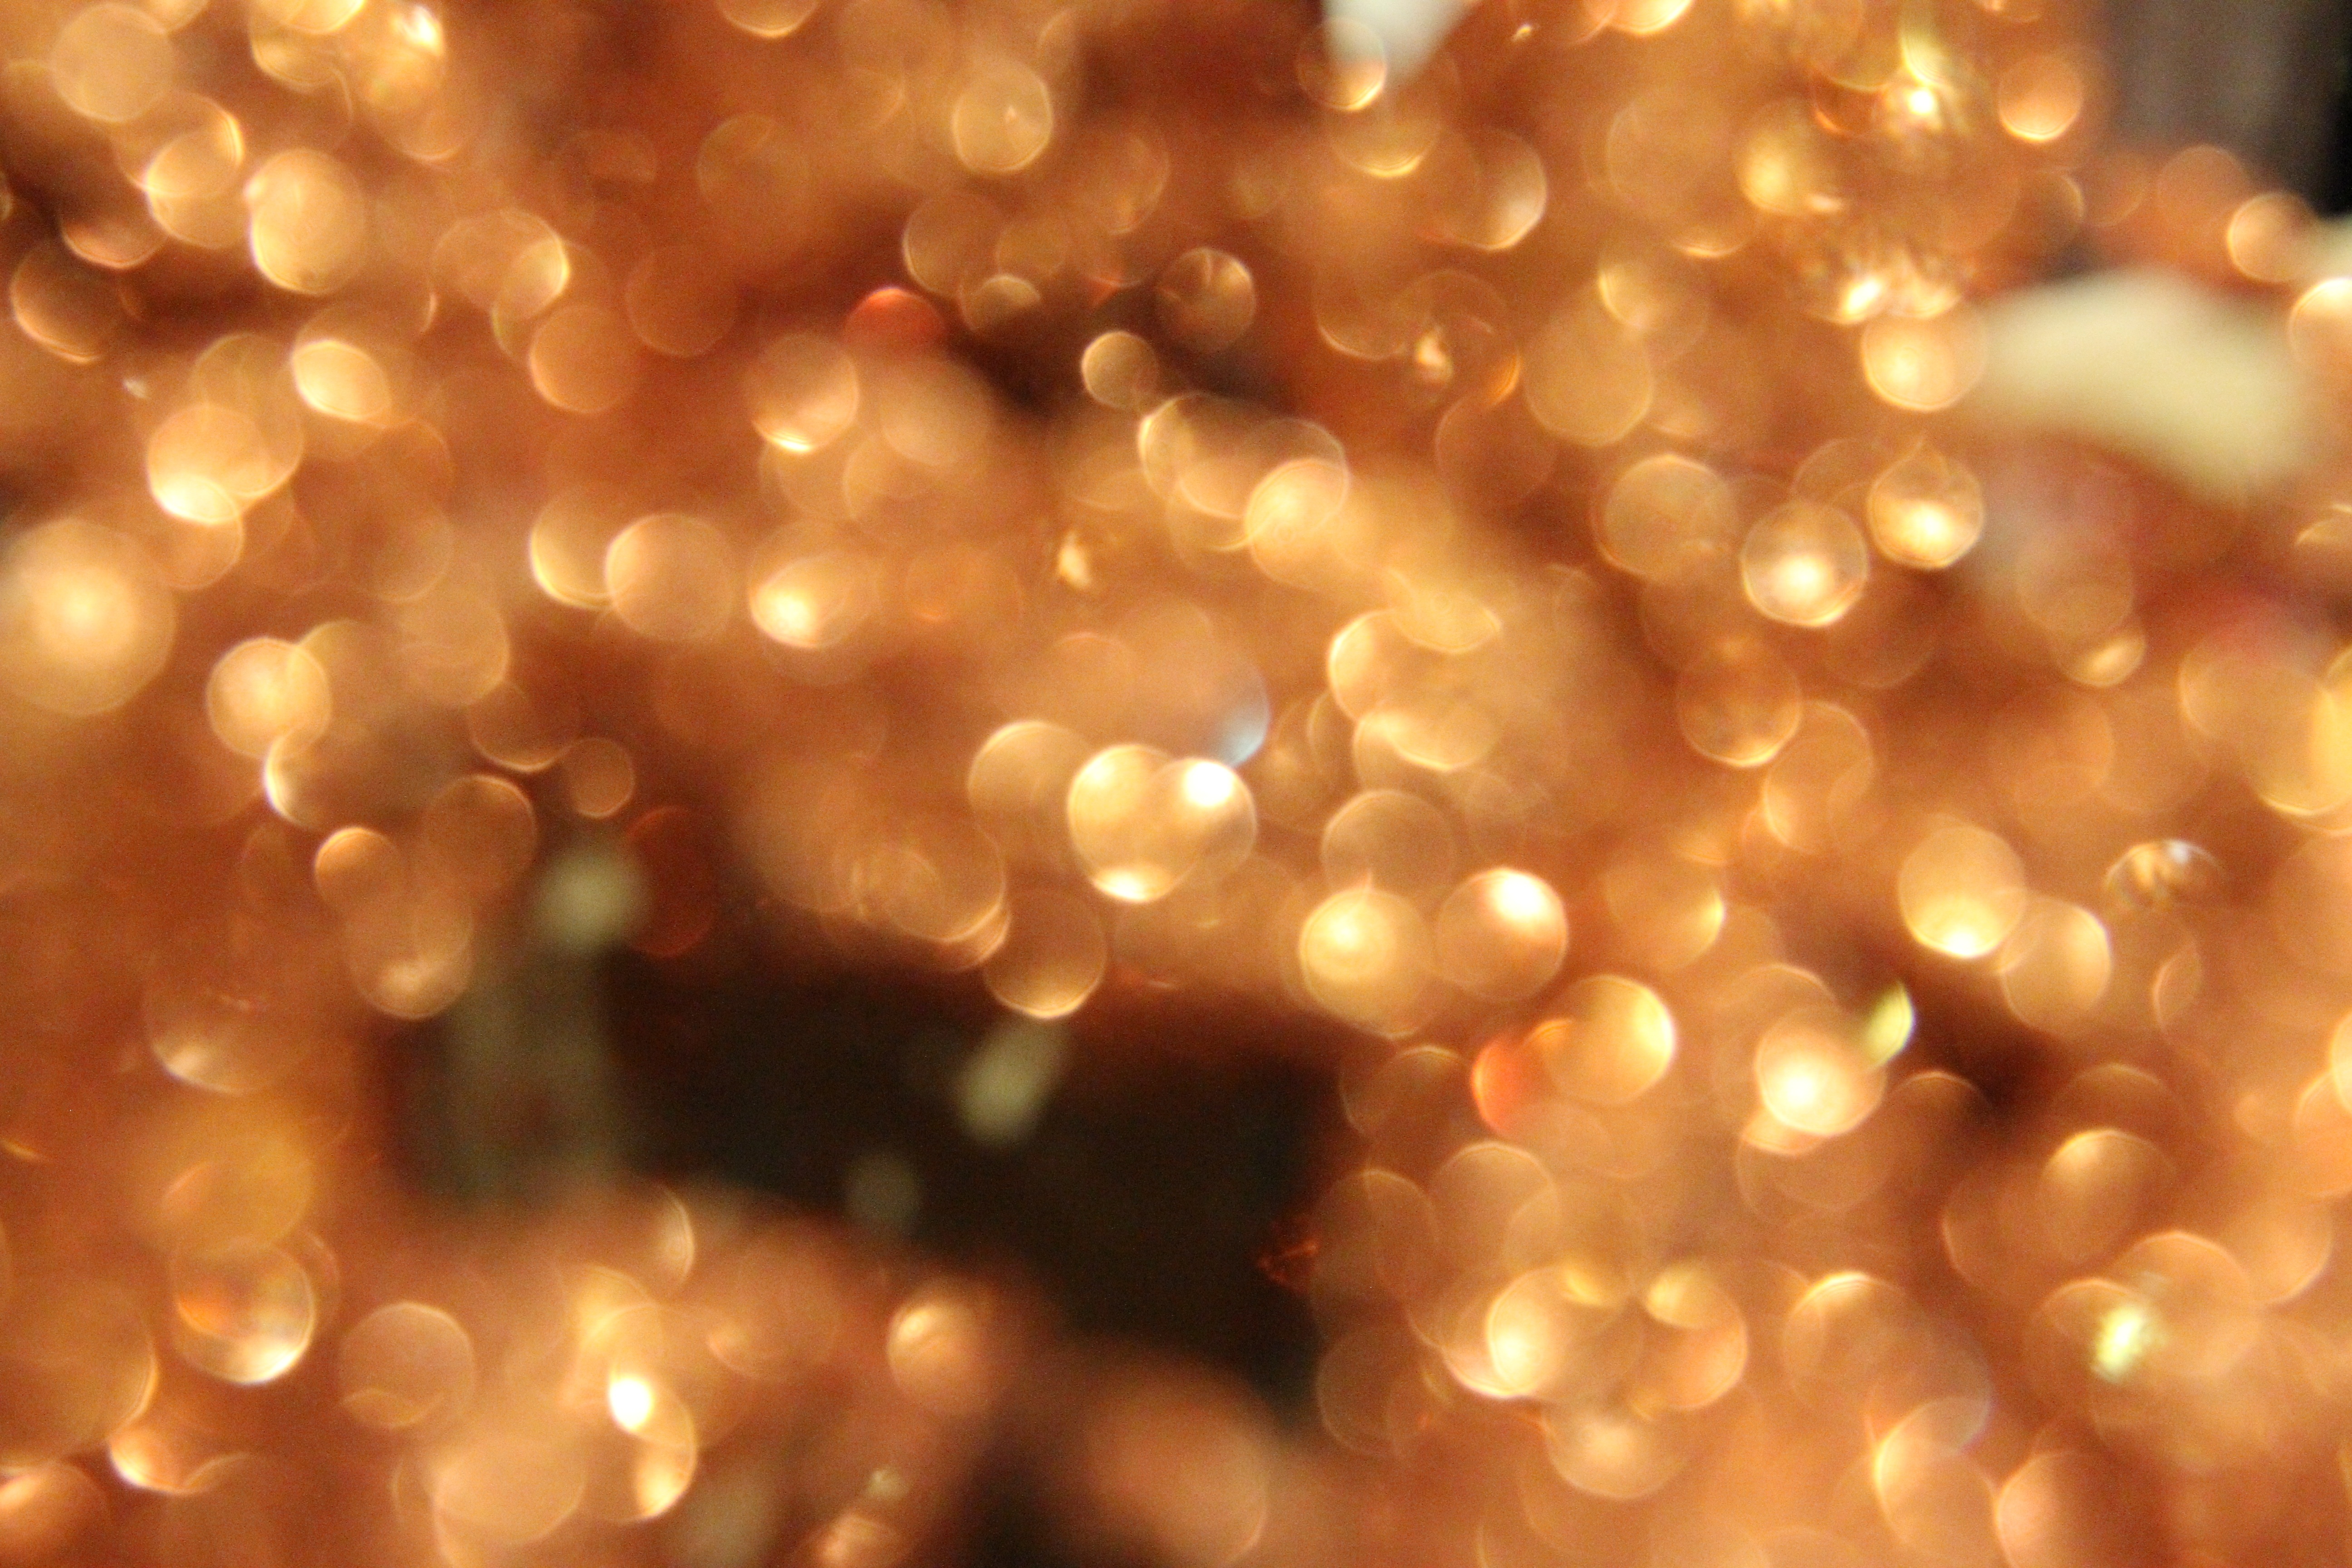
light, bokeh, abstract, night, sunlight, evening, pollen, shine, yellow, christmas, wedding, bride, circle, festive, celebrate, sparkle, fabric, background, luxury, gold, sparkling, beauty, beautiful, rich, shimmer, bridal, macro photography, opulent